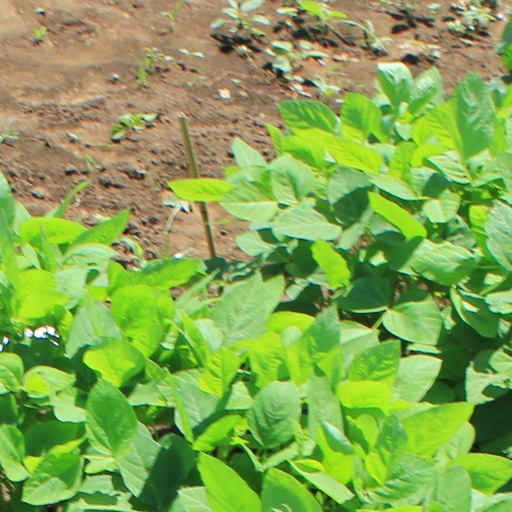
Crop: soybean